Allan George Barnard Fisher

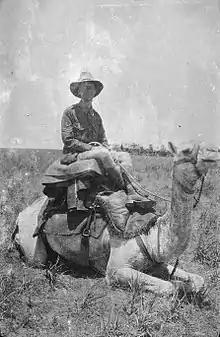
Fisher on a camel in Palestine during army service with the Australian Army in the first world war

In 1924 he gained his PhD from the London School of Economics. The notes he made on lectures attended are in the LSE archives. He returned to Australia in 1925 and was Professor of Economics at the University of Otago from 1925 to 1935.